Shawl

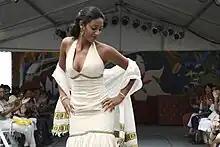
Ethiopian model and filmmaker Amleset Muchie wearing a traditional shawl.

The paisley motif is so ubiquitous to Indian fabrics that it is hard to realize that it is only about 250 years old. It evolved from 1600s floral and tree-of-life designs that were created in expensive, tapestry-woven Mughal textiles. The design in India originated from Persian motif called "butta-jeghgha" which represents a stylized cypress tree, the symbol of Iranians. Early designs depicted single plants with large flowers and thin wavy stems, small leaves and roots. As the designs became denser over time, more flowers and leaves were compacted within the shape of the tree, or issuing from vases or a pair of leaves. By the late 18th century, the archetypal curved point at the top of an elliptical outline had evolved. The elaborate paisley created on Kashmir shawls became the vogue in Europe for over a century, and it was imitations of these shawls woven in factories at Paisley, Scotland, that gave it the name "paisley" still commonly used in the United States and Europe. In the late 18th century and 19th century, the paisley became an important motif in a wide range of Indian textiles, perhaps because it was associated with the Mughal court. It also caught the attention of poorer and non-Muslim Indians because it resembles a mango. The Kashmir shawl is an evergreen shawl all over India and the wider world. "Rural Indians called an "aam" or mango a symbol of fertility".